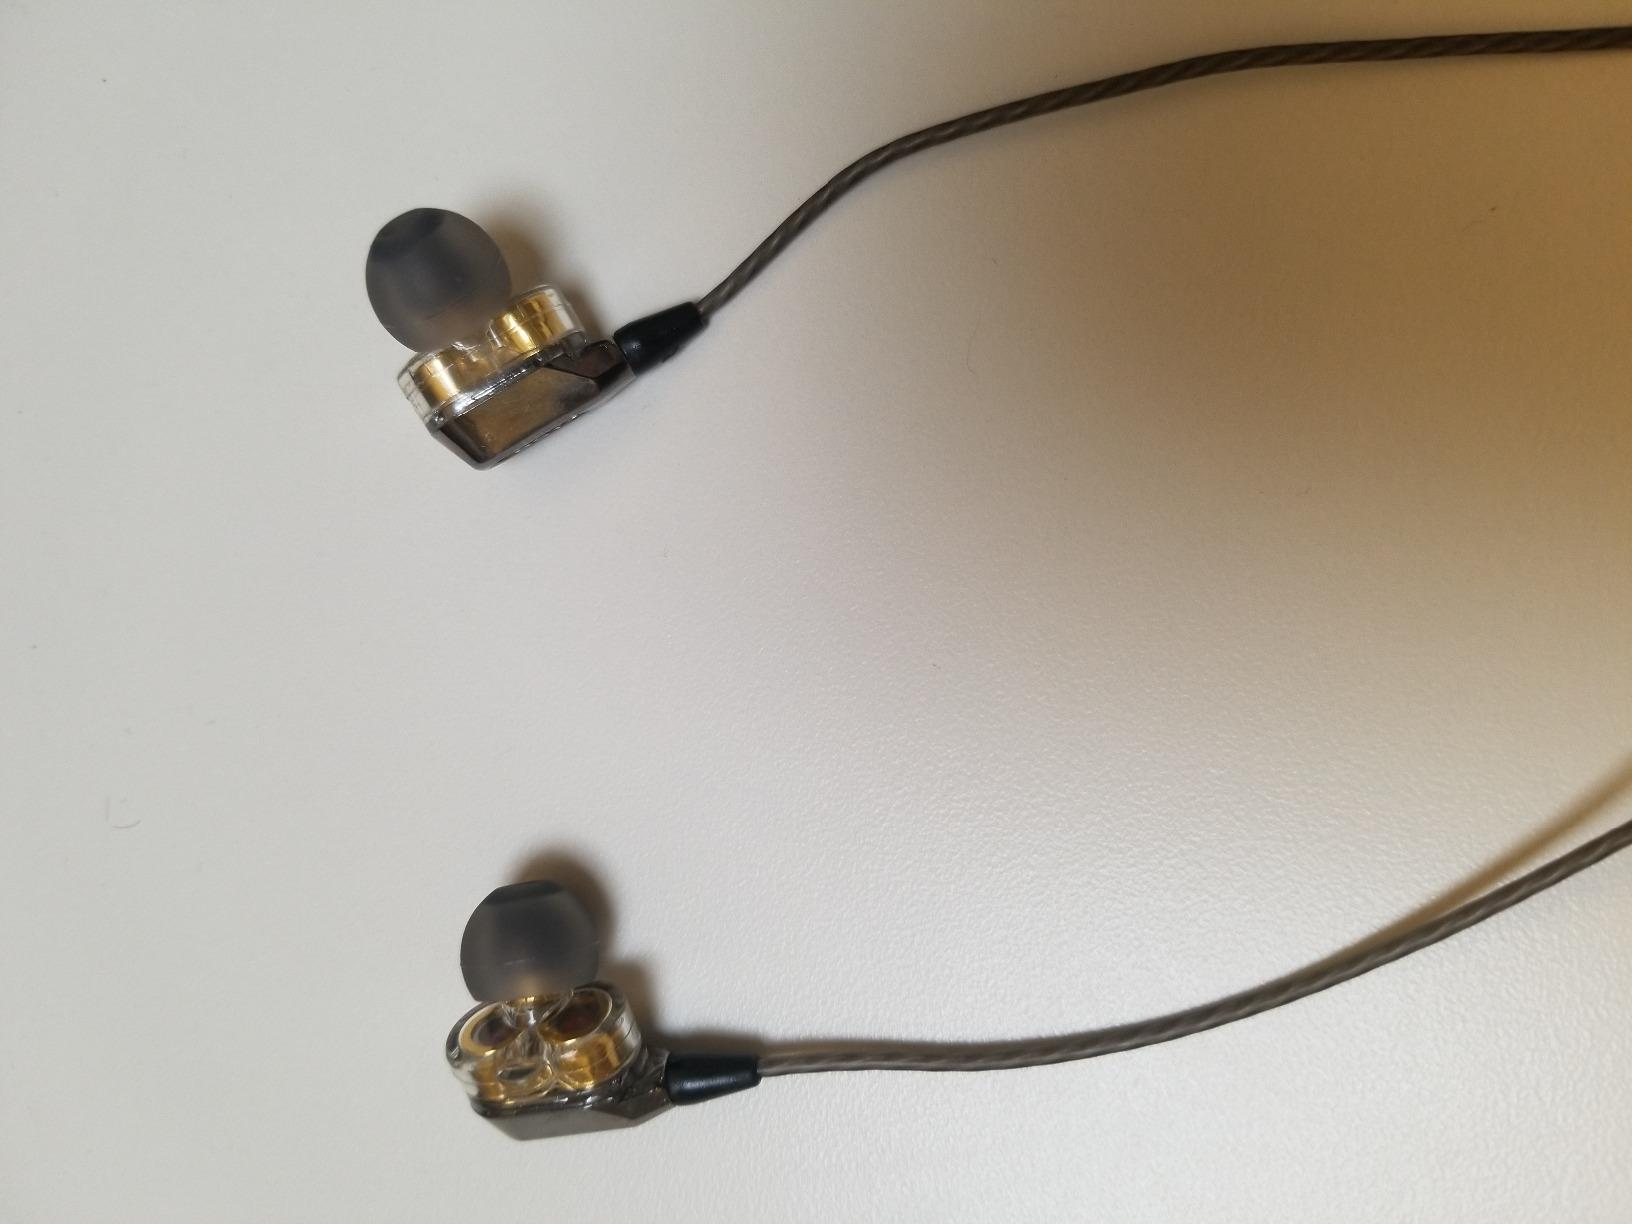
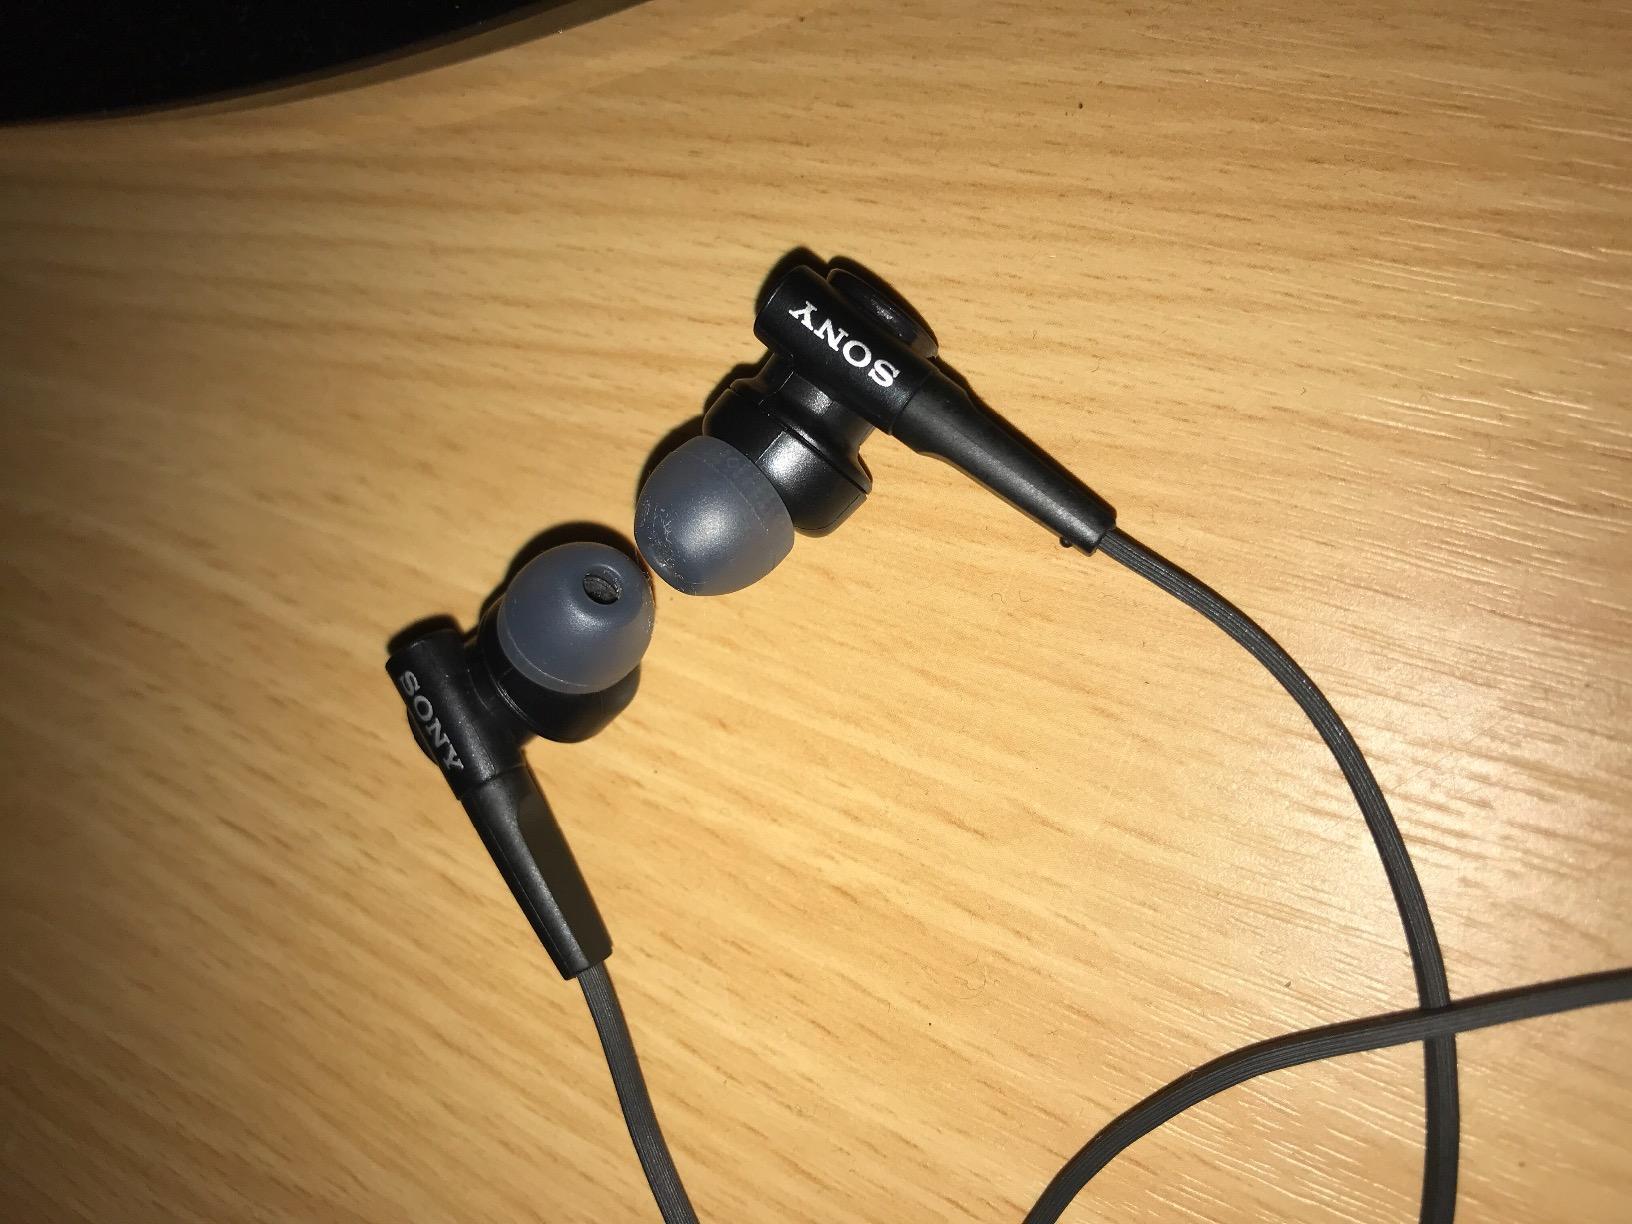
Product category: headphones
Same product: no